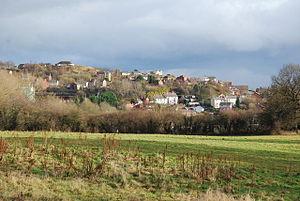
Cefn Mawr est un village situé dans la communauté de Cefn, dans le comté de Wrexham au pays de Galles. En 2011, sa population est de 7 051 habitants